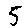
Label: 5